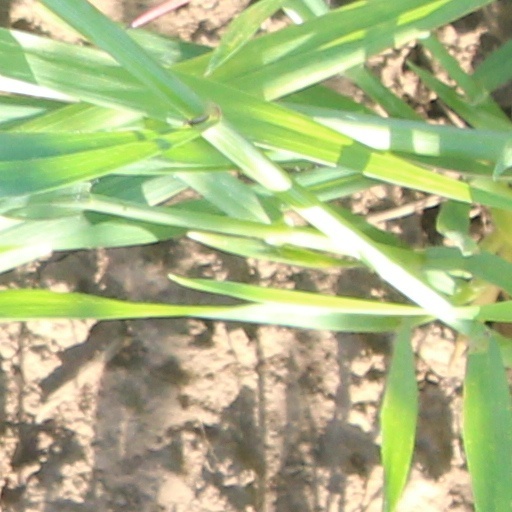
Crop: wheat